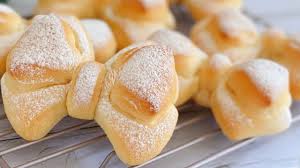
Waste category: biological